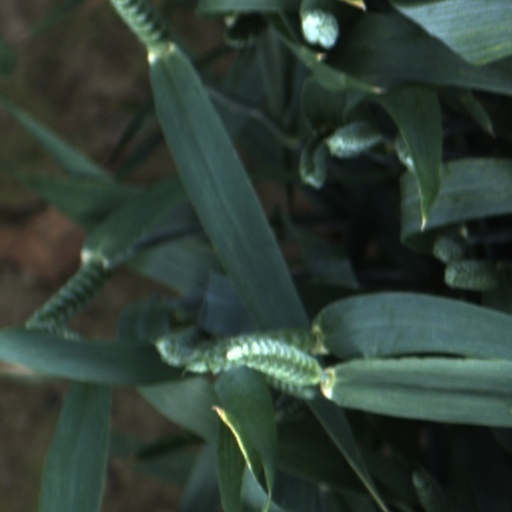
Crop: wheat